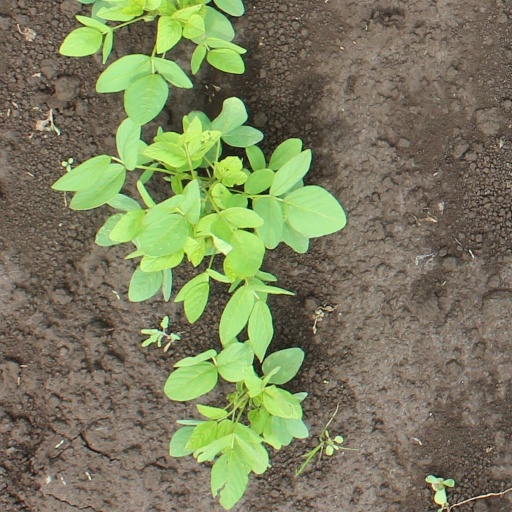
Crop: soybean